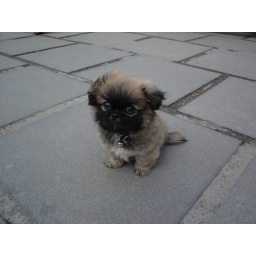
I saw this little puppy in vienna... it is one of the sweetest puppies I've ever seen!